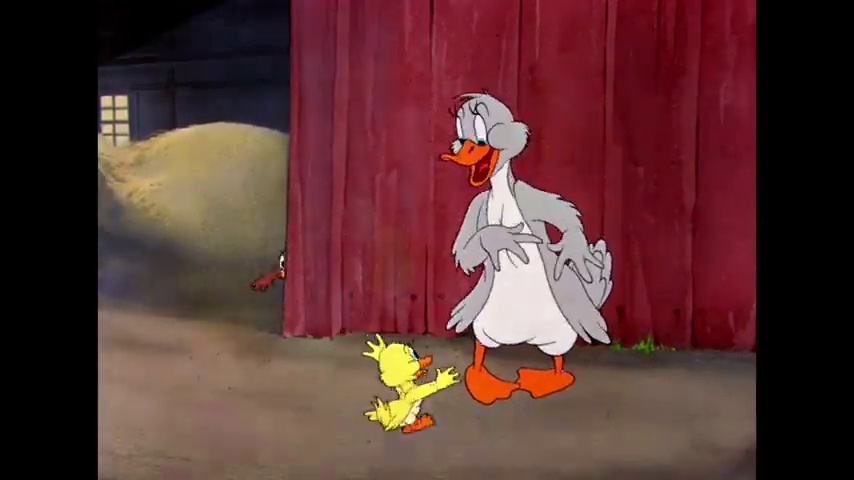
Portrait style: Cartoon Portrait